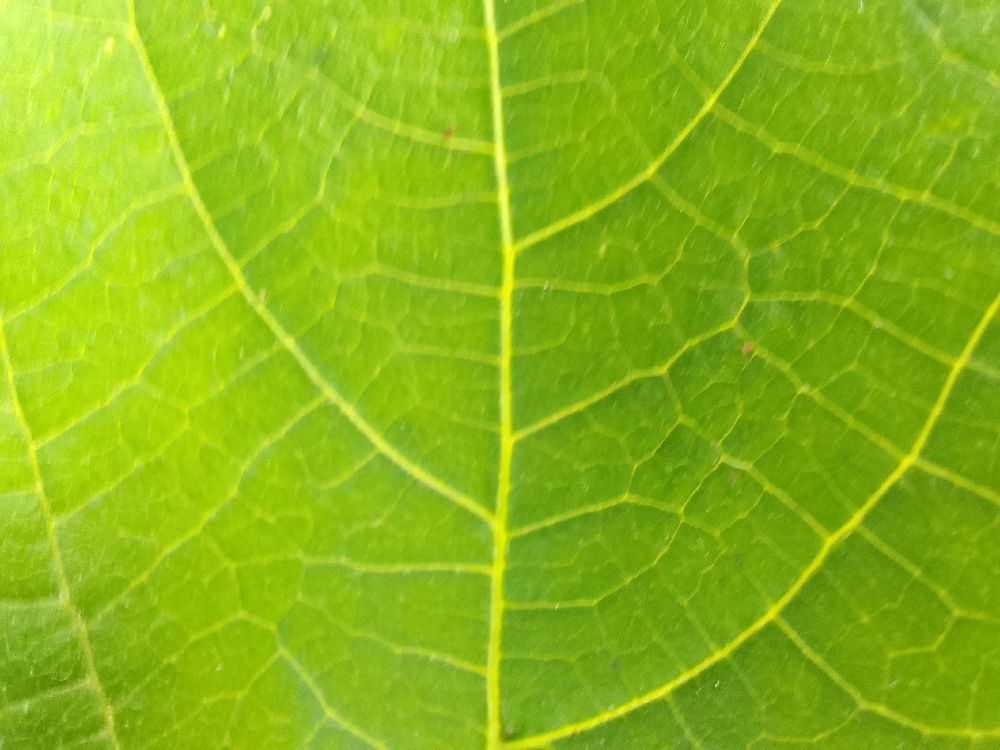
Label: healthy